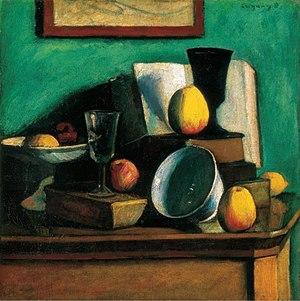
« Les Huit » est un groupe d'artistes d’avant-garde hongrois fondé à Budapest en 1909 et regroupant les peintres Róbert Berény, Dezső Czigány, Béla Czóbel, Károly Kernstok, Ödön Márffy, Dezső Orbán, Bertalan Pór et Lajos Tihanyi. Il n'a adopté définitivement ce nom qu'en 1911.